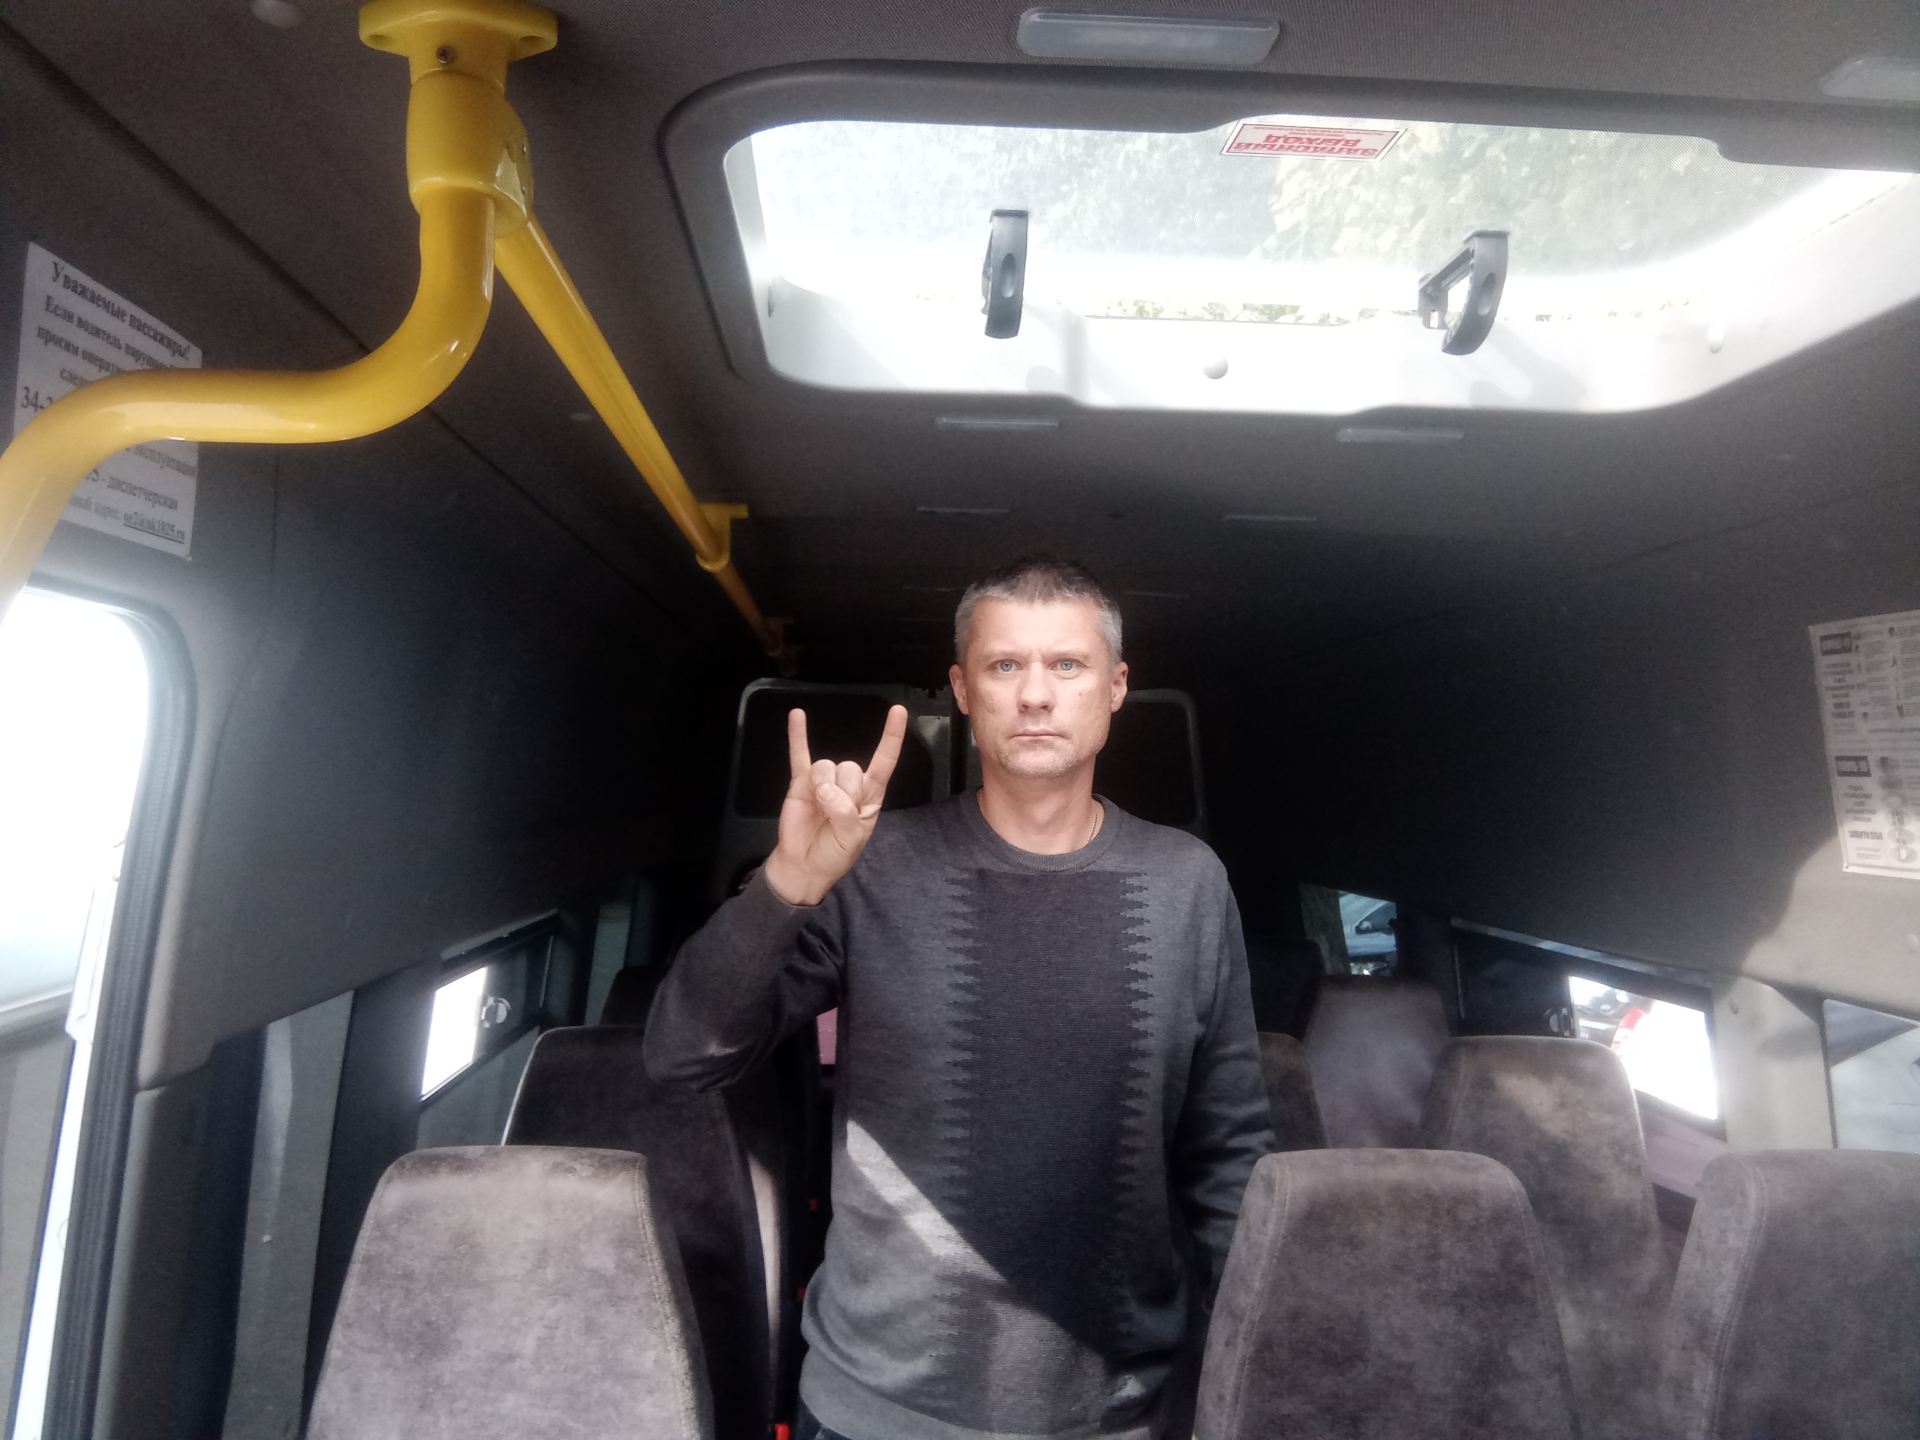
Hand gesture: rock